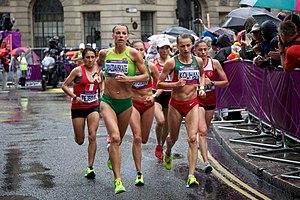
Rasa Drazdauskaitė est une athlète lituanienne, spécialiste du fond et du marathon.